Rhett Butler

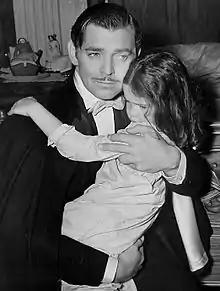
Rhett with Bonnie, his daughter with Scarlett

Scarlett agrees, though only for his money. In the novel, Rhett's fortune is estimated at $50,000,000 (equivalent to $ million in ). Rhett secretly hopes that Scarlett will eventually return the love he's had since the day he saw her at Twelve Oaks. But Rhett is also determined not to show Scarlett he loves her, believing those who love Scarlett become wretched, and the pair have volcanic arguments from the start of their marriage.